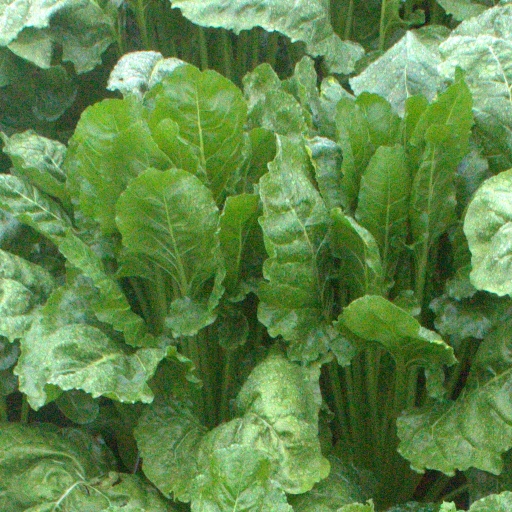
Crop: sugar beet